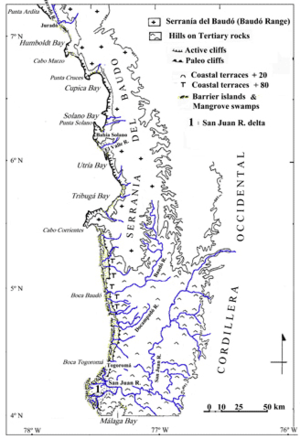
La flore en Colombie se caractérise par une biodiversité importante, avec le taux le plus élevé d'espèces par unité de surface à travers le monde. Plus de 130 000 espèces ont été signalées sur le territoire colombien.
Le río Baudó est un fleuve de Colombie.